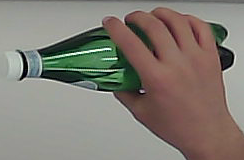
Product: sanpellegrino_water